Battle of Kota Bharu

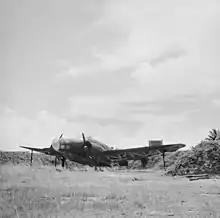
A decoy Lockheed Hudson at Kota Bharu Airfield, c. 1941.

Air Marshal Sir Robert Brooke-Popham, commanding officer of the British Forces in the Far East, fearing that the Japanese Fleet was trying to provoke a British attack and thus provide an excuse to go to war, hesitated to launch Operation Matador on 7 December. "Matador" was the British plan to destroy the invasion force before or during the landing. He decided to delay the operation, at least for the night. Shortly after midnight on 7/8 December, Indian soldiers patrolling the beaches at Kota Bharu spotted three large shadows: the transport ships "Awazisan Maru", "Ayatosan Maru", and "Sakura Maru", dropping anchor approximately off the coast. The ships were carrying approximately 5,200 troops of the Takumi Detachment (Major-General Hiroshi Takumi, aboard "Awazisan Maru"). Most of these troops were veterans of the war in China.